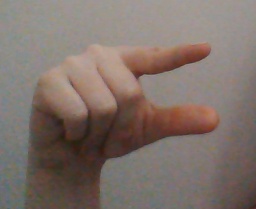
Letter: dal